Grandmontines

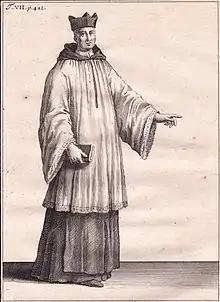
Grandmontine in surplice.

Grandmontines were the monks of the Order of Grandmont, a religious order founded by Saint Stephen of Thiers, towards the end of the 11th century. The order was named after its motherhouse, Grandmont Abbey in the eponymous village, now part of the commune of Saint-Sylvestre, in the department of Haute-Vienne, in Limousin, France. They were also known as the "Boni Homines" or "Bonshommes".